Replicator (Star Trek)

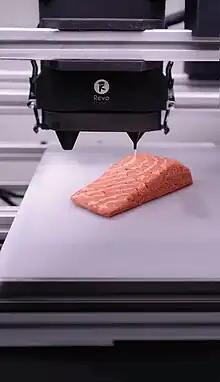
A plant-based salmon alternative being produced in a 3D food printer from Austrian company Revo Foods

In 2014, researchers at Nestlé were reported as working on technology comparable to the replicator, with the goal of providing food tailored to an individual's nutritional requirements.